Krivošije

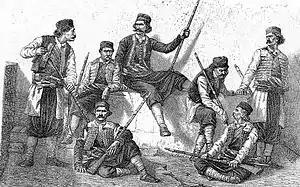
Krivošije warriors, woodcut from "Světozor" magazine (5 June 1878)

Krivošije is a microregion in southwestern Montenegro, located on a high plateau belonging to the Orjen mountain range, north of the Bay of Kotor. Krivošije was historically located at a tripoint between the Principality of Montenegro, Austro-Hungarian (formerly Venetian) Bay of Kotor and Ottoman Sanjak of Herzegovina.